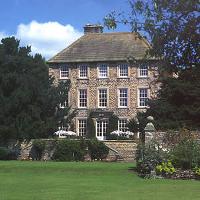
Weather: sun or clear